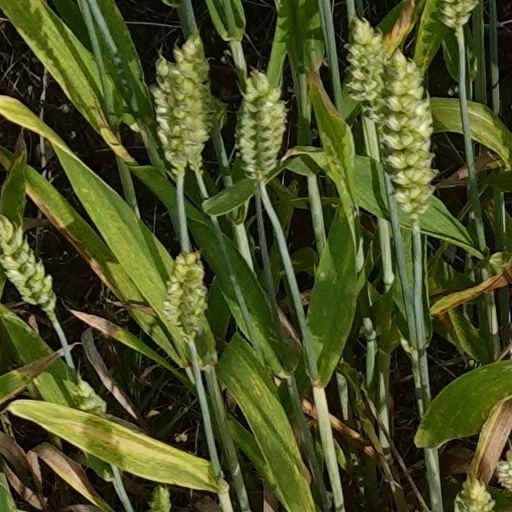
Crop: wheat